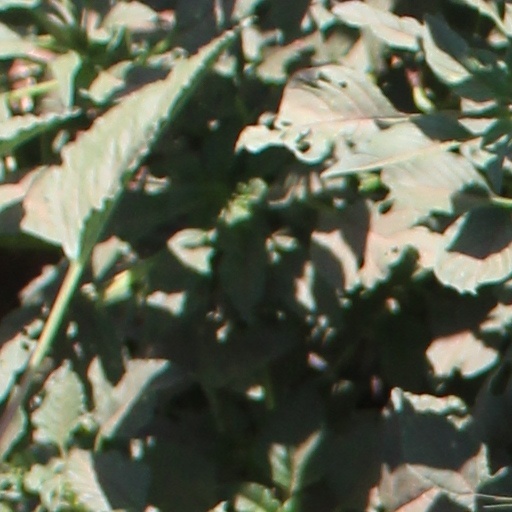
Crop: wheat